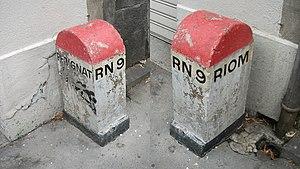
Borne de la Route nationale 9 (deux faces). Cette borne a été trouvée à Clermont-Ferrand, boulevard Gergovia.
La route nationale 9, ou RN 9, est une ancienne route nationale française reliant Moulins à la frontière franco-espagnole, au col du Perthus.